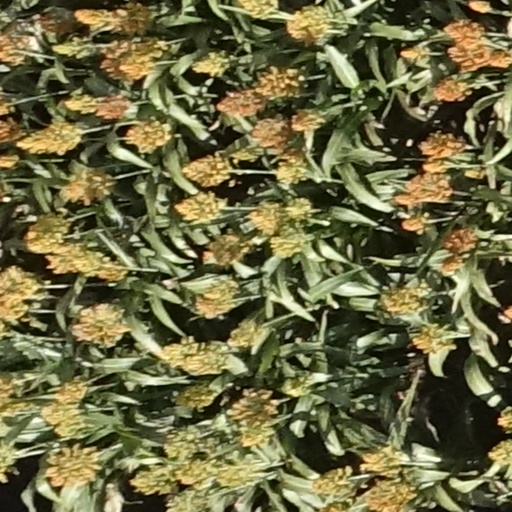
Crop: sorghum